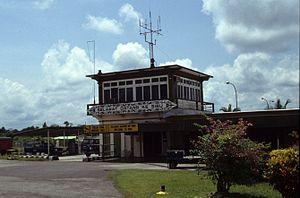
L'aéroport de Sibu est un aéroport situé à 23 kilomètres au sud-est de Sibu, dans l'état de Sarawak, en Malaisie. En 2012, l'aéroport accueillait jusqu'à 1,2 million de passagers par an, ce qui en fait le 10ᵉ plus important aéroport du pays, et le 3ᵉ de Sarawak.